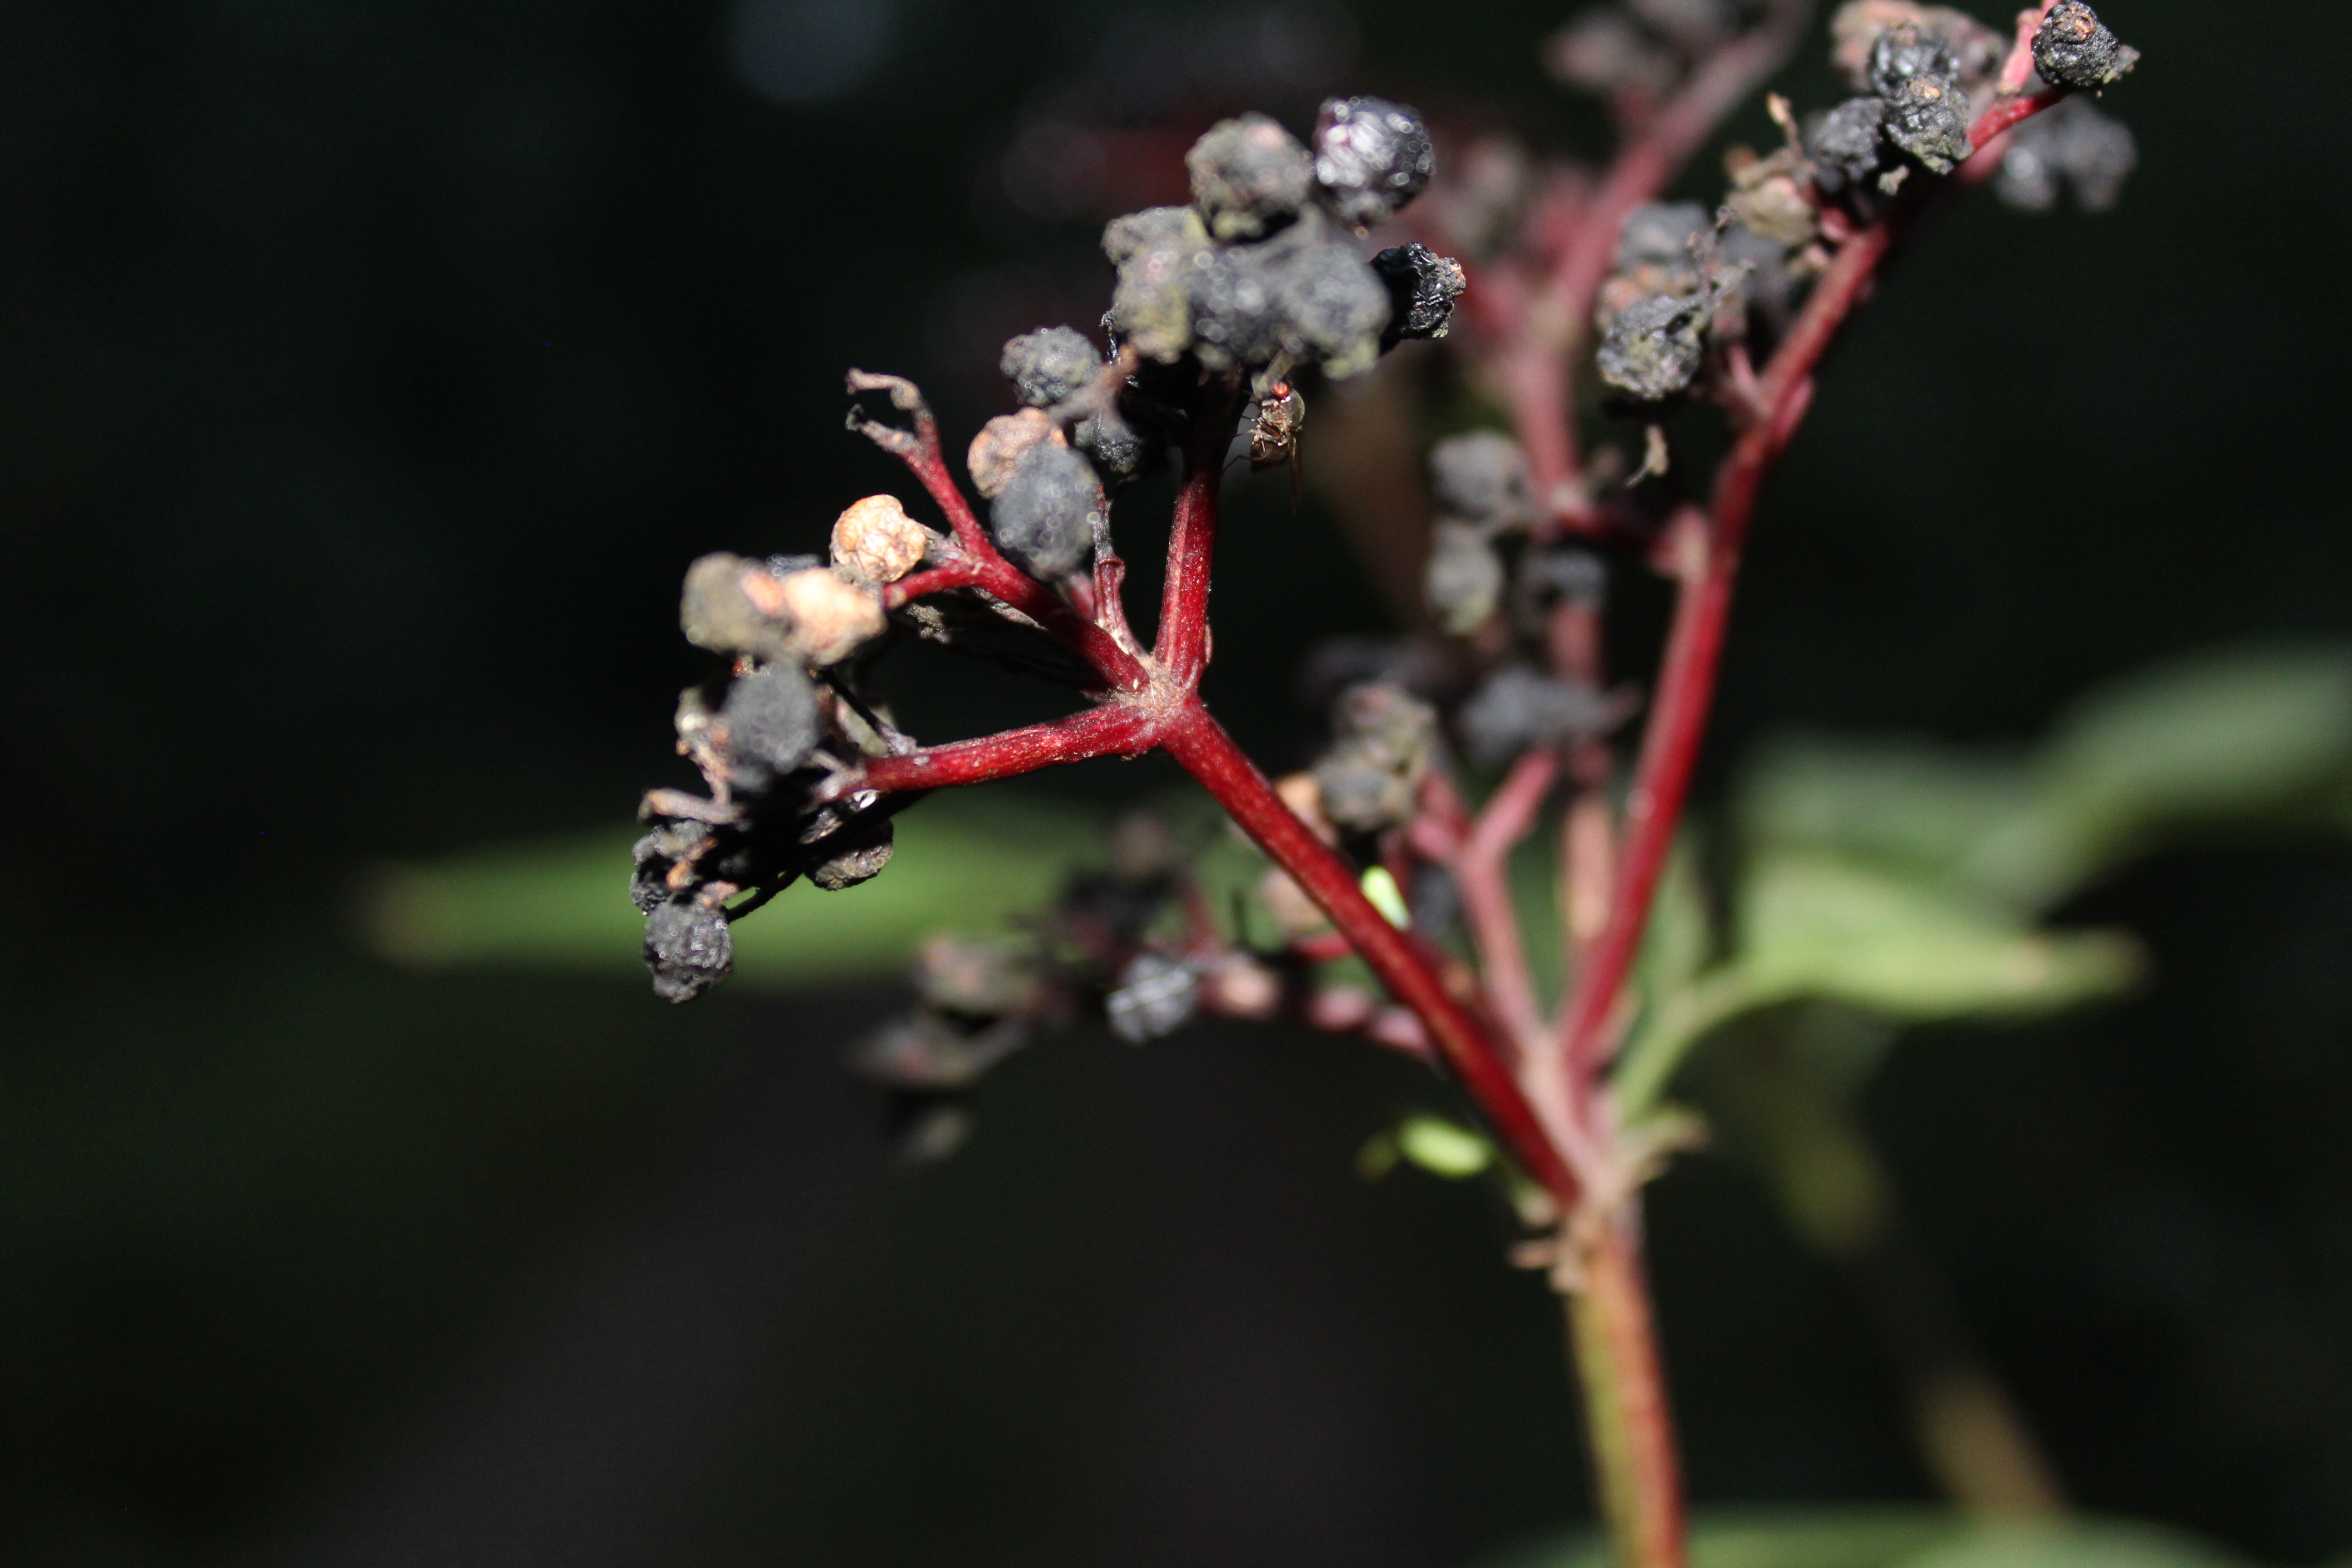
flower, plant, flowering plant, twig, spring, bud, plant stem, american pokeweed, phytolaccaceae, smartweed buckwheat family